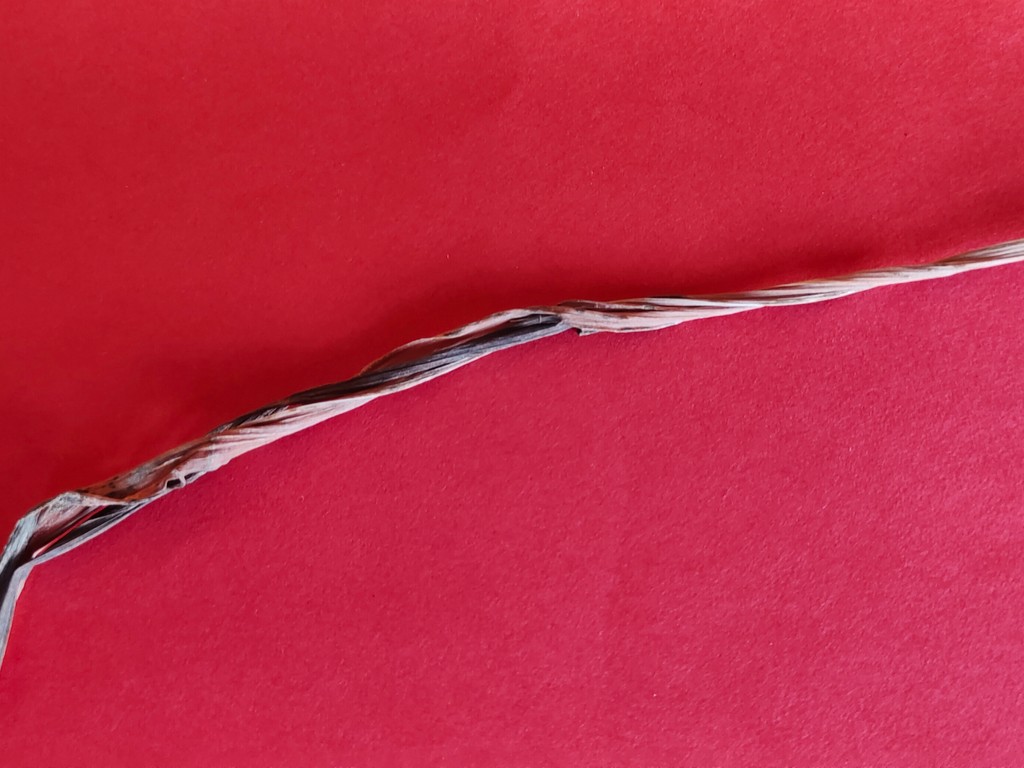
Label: Dried